Bradford & Bingley

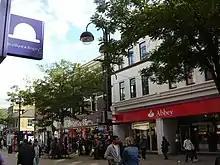
Neighbouring Bradford & Bingley and Abbey branches on Hounslow High Street, both have subsequently been rebranded as Santander

B&B had chosen to specialise in buy-to-let and self-certification mortgages – its strategy left it exposed to the subprime mortgage crisis.